Bettina Warburg

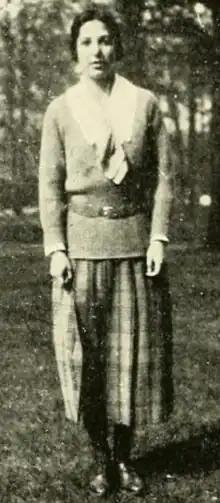
Bettina Warburg, from the 1921 yearbook of Bryn Mawr College

Bettina Warburg (November 21, 1900 – November 25, 1990) was a psychiatrist and a member of the Warburg family banking dynasty.